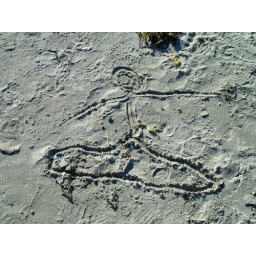
Drawn in the sand by my five year old son